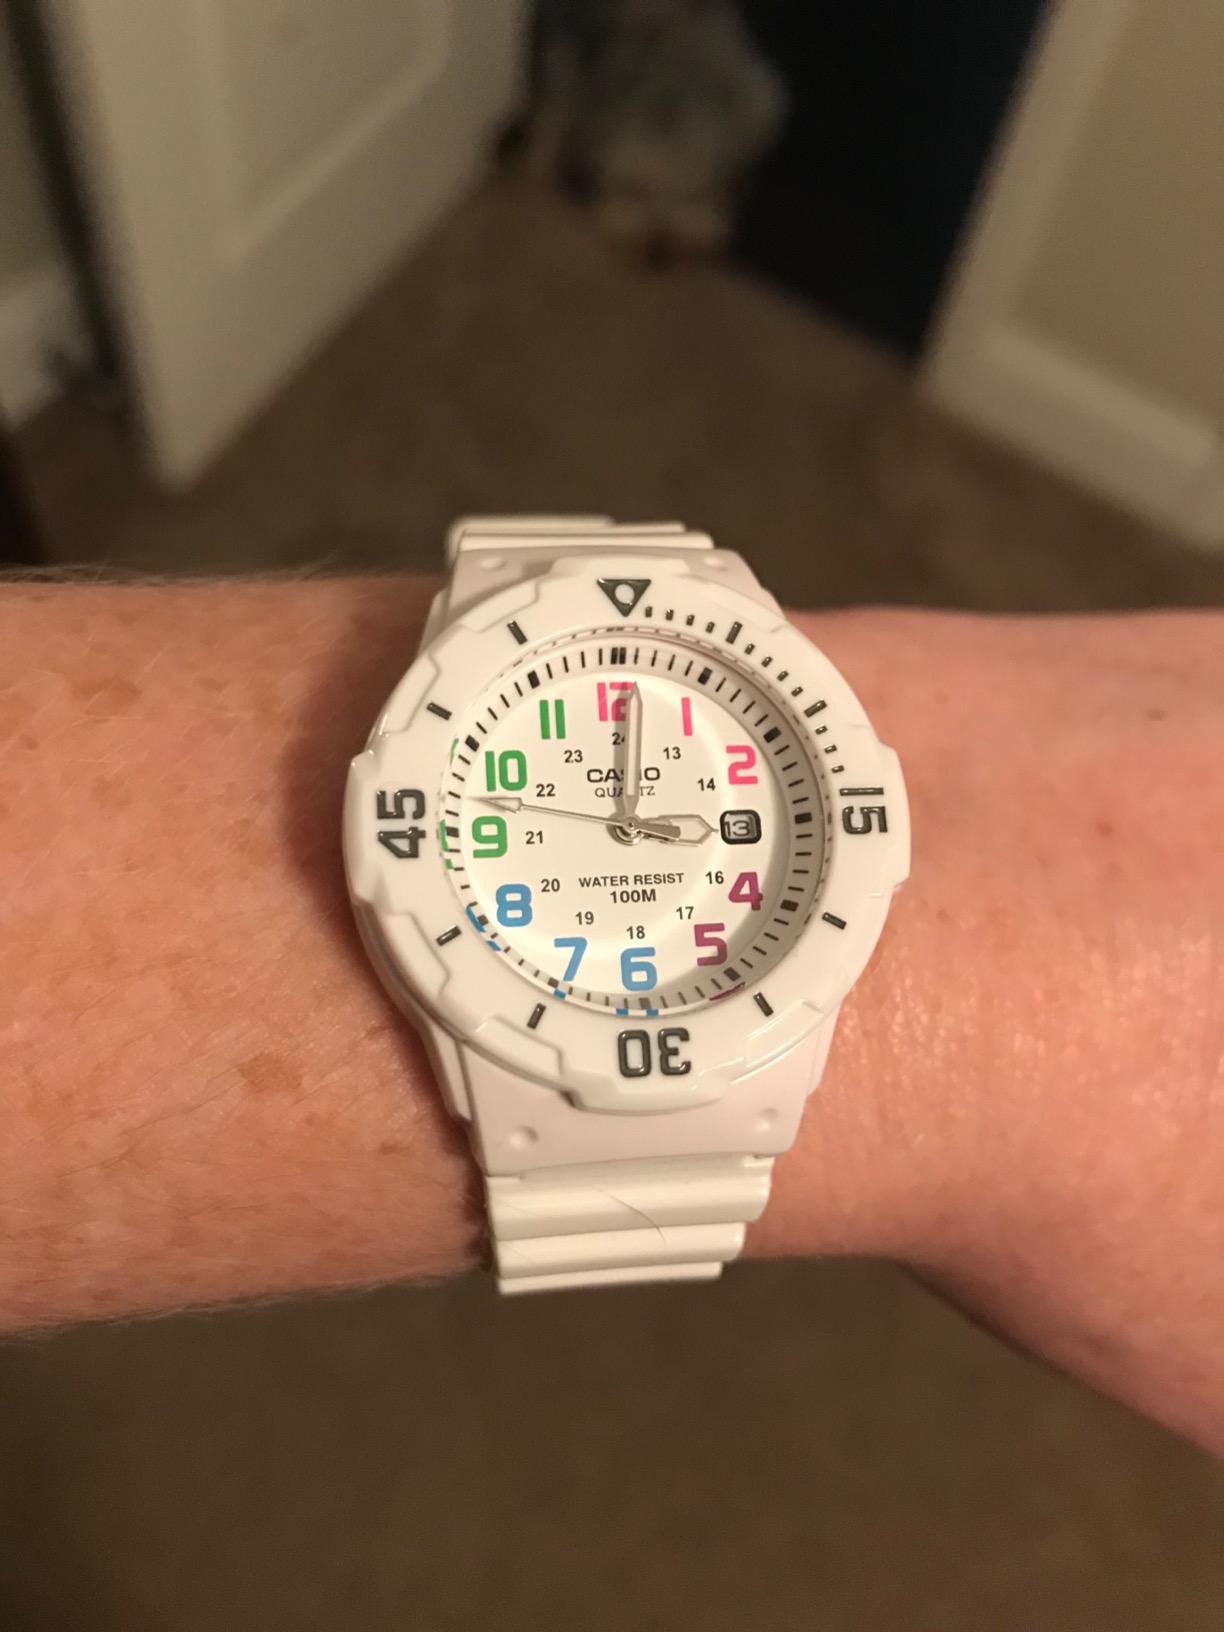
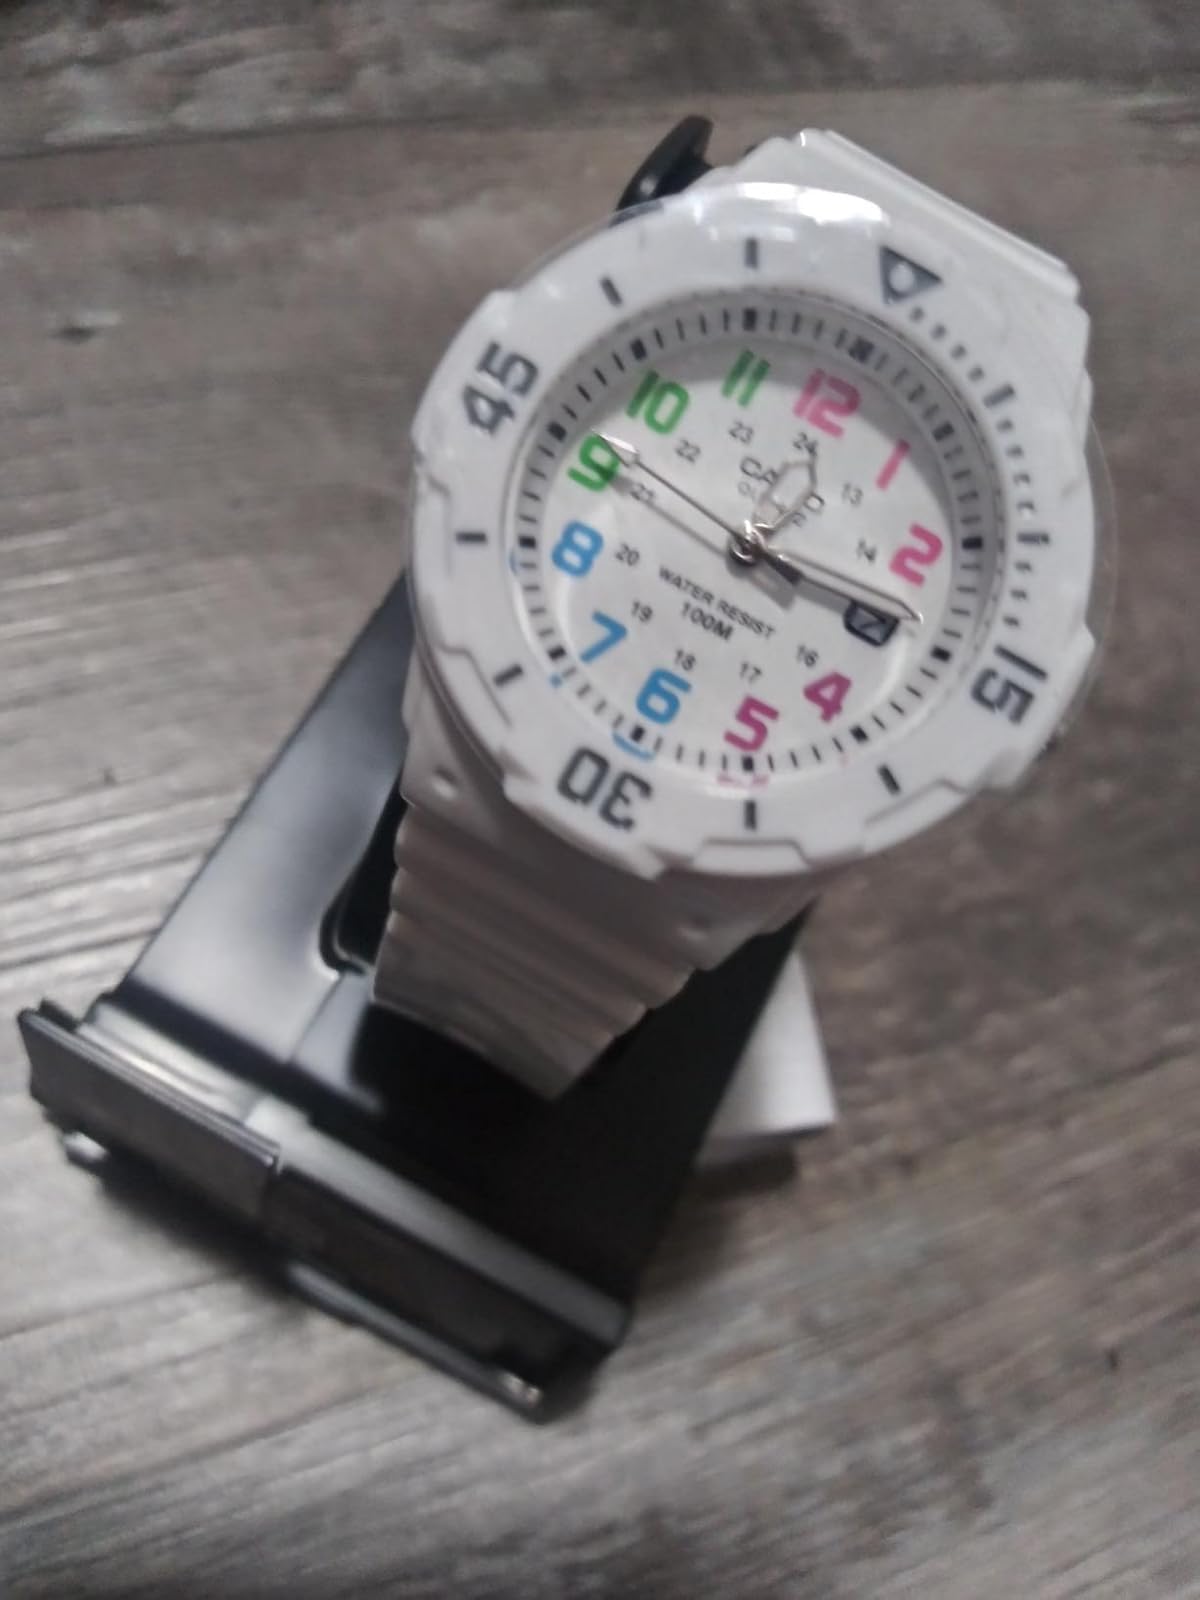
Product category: accessories_watch
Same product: yes